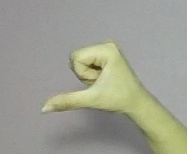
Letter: waw